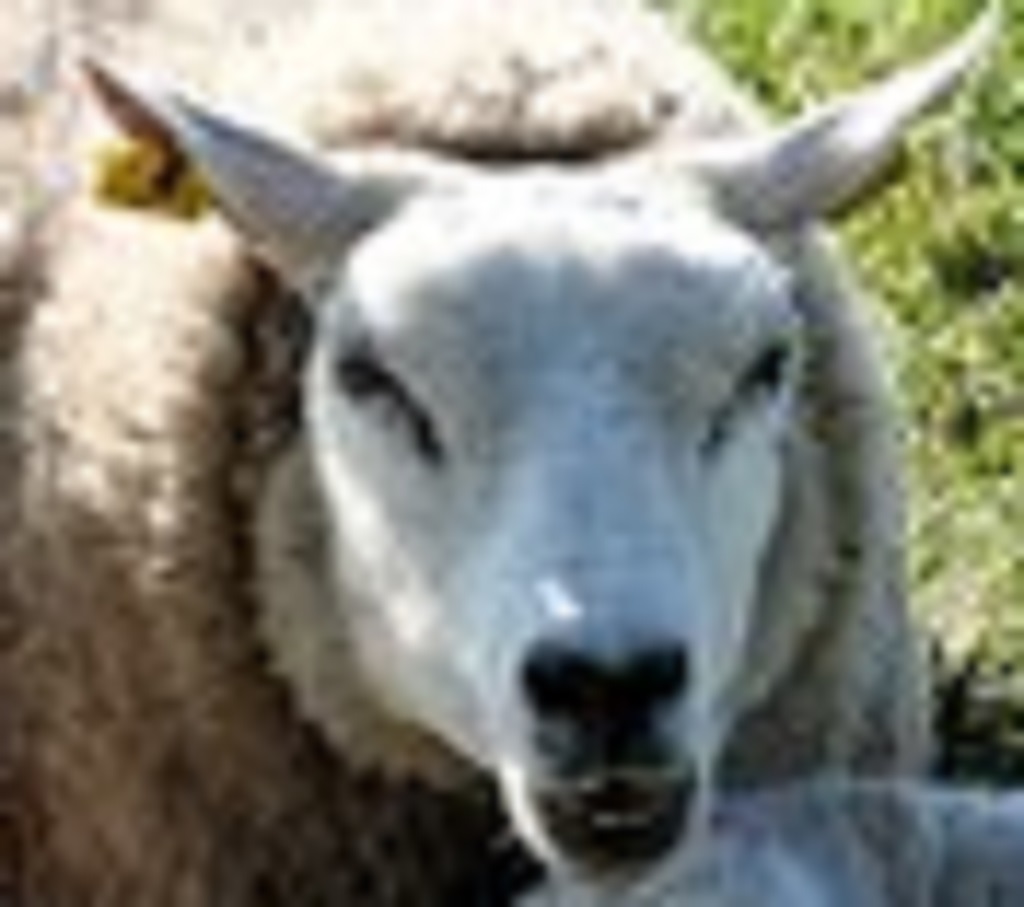
Label: pain